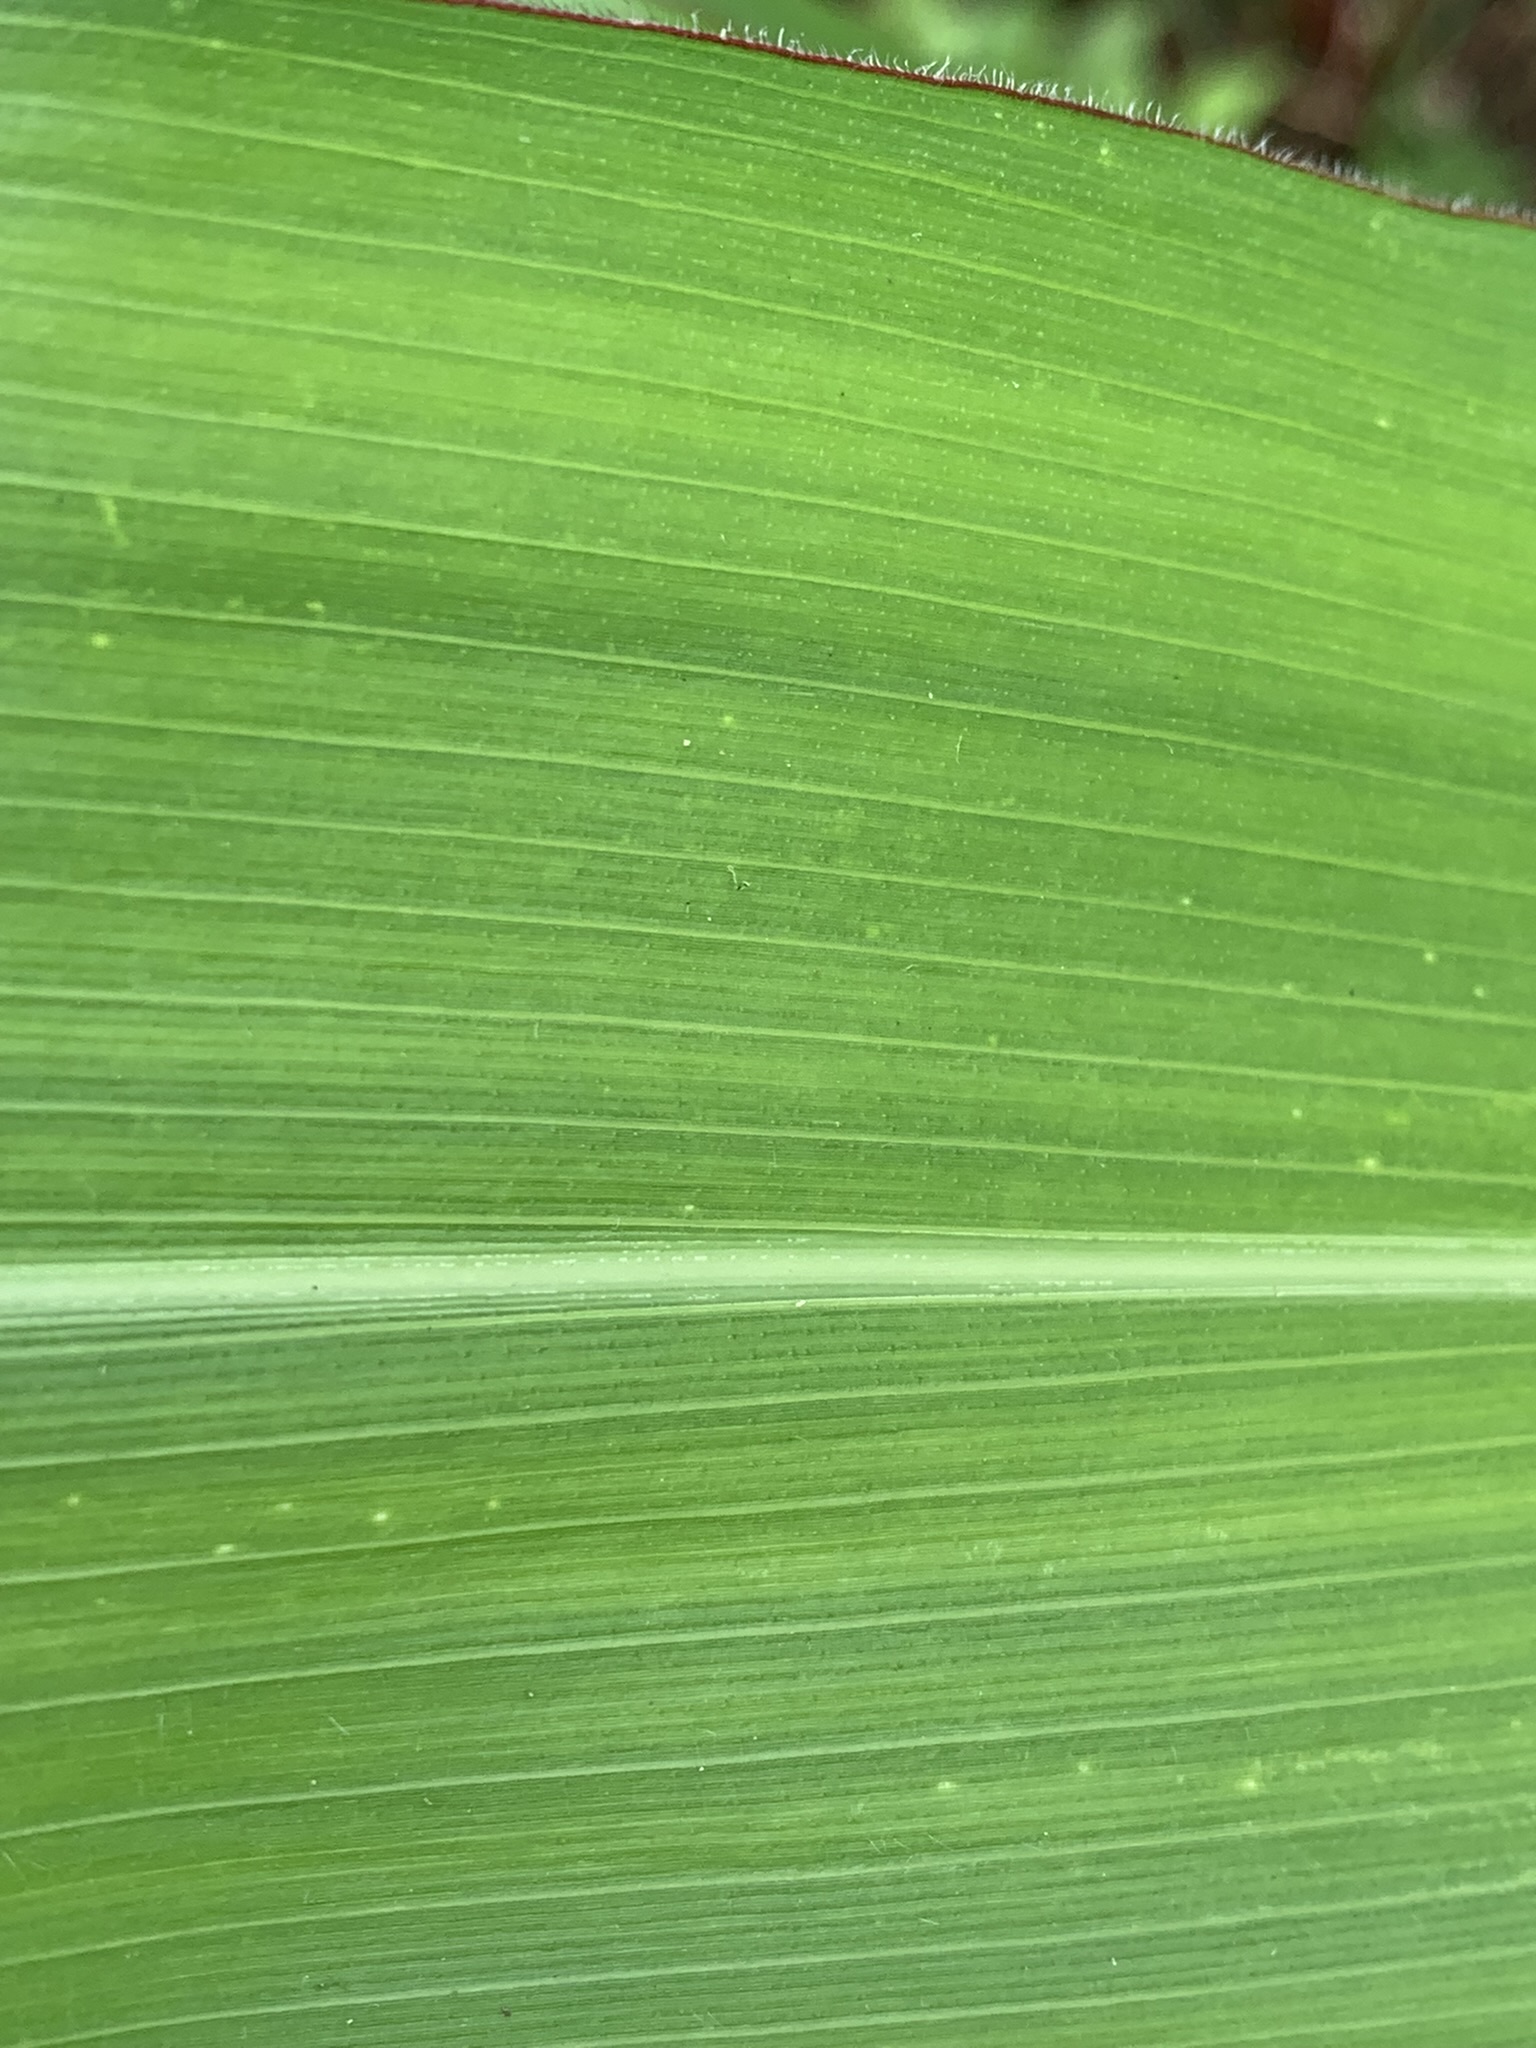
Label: Healthy